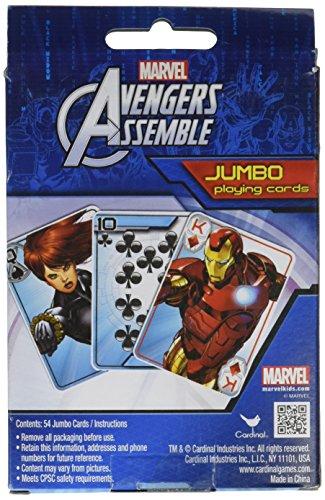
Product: The Avengers Jumbo Card Game [Contains 2 Manufacturer Retail Unit(s) Per SKU# 57716
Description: Avengers Jumbo Playing Cards.
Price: $3.99
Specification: ProductDimensions:5.3x3.5x0.7inches|ItemWeight:2.4ounces|ShippingWeight:2.4ounces(Viewshippingratesandpolicies)|ASIN:B00YB43F6C|Itemmodelnumber:57716|Manufacturerrecommendedage:36yearsandup